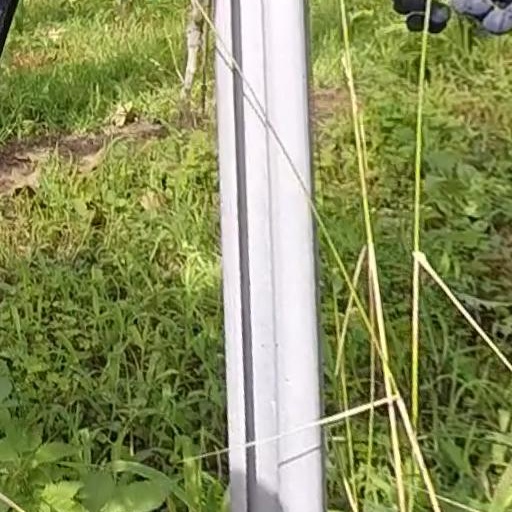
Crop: grape